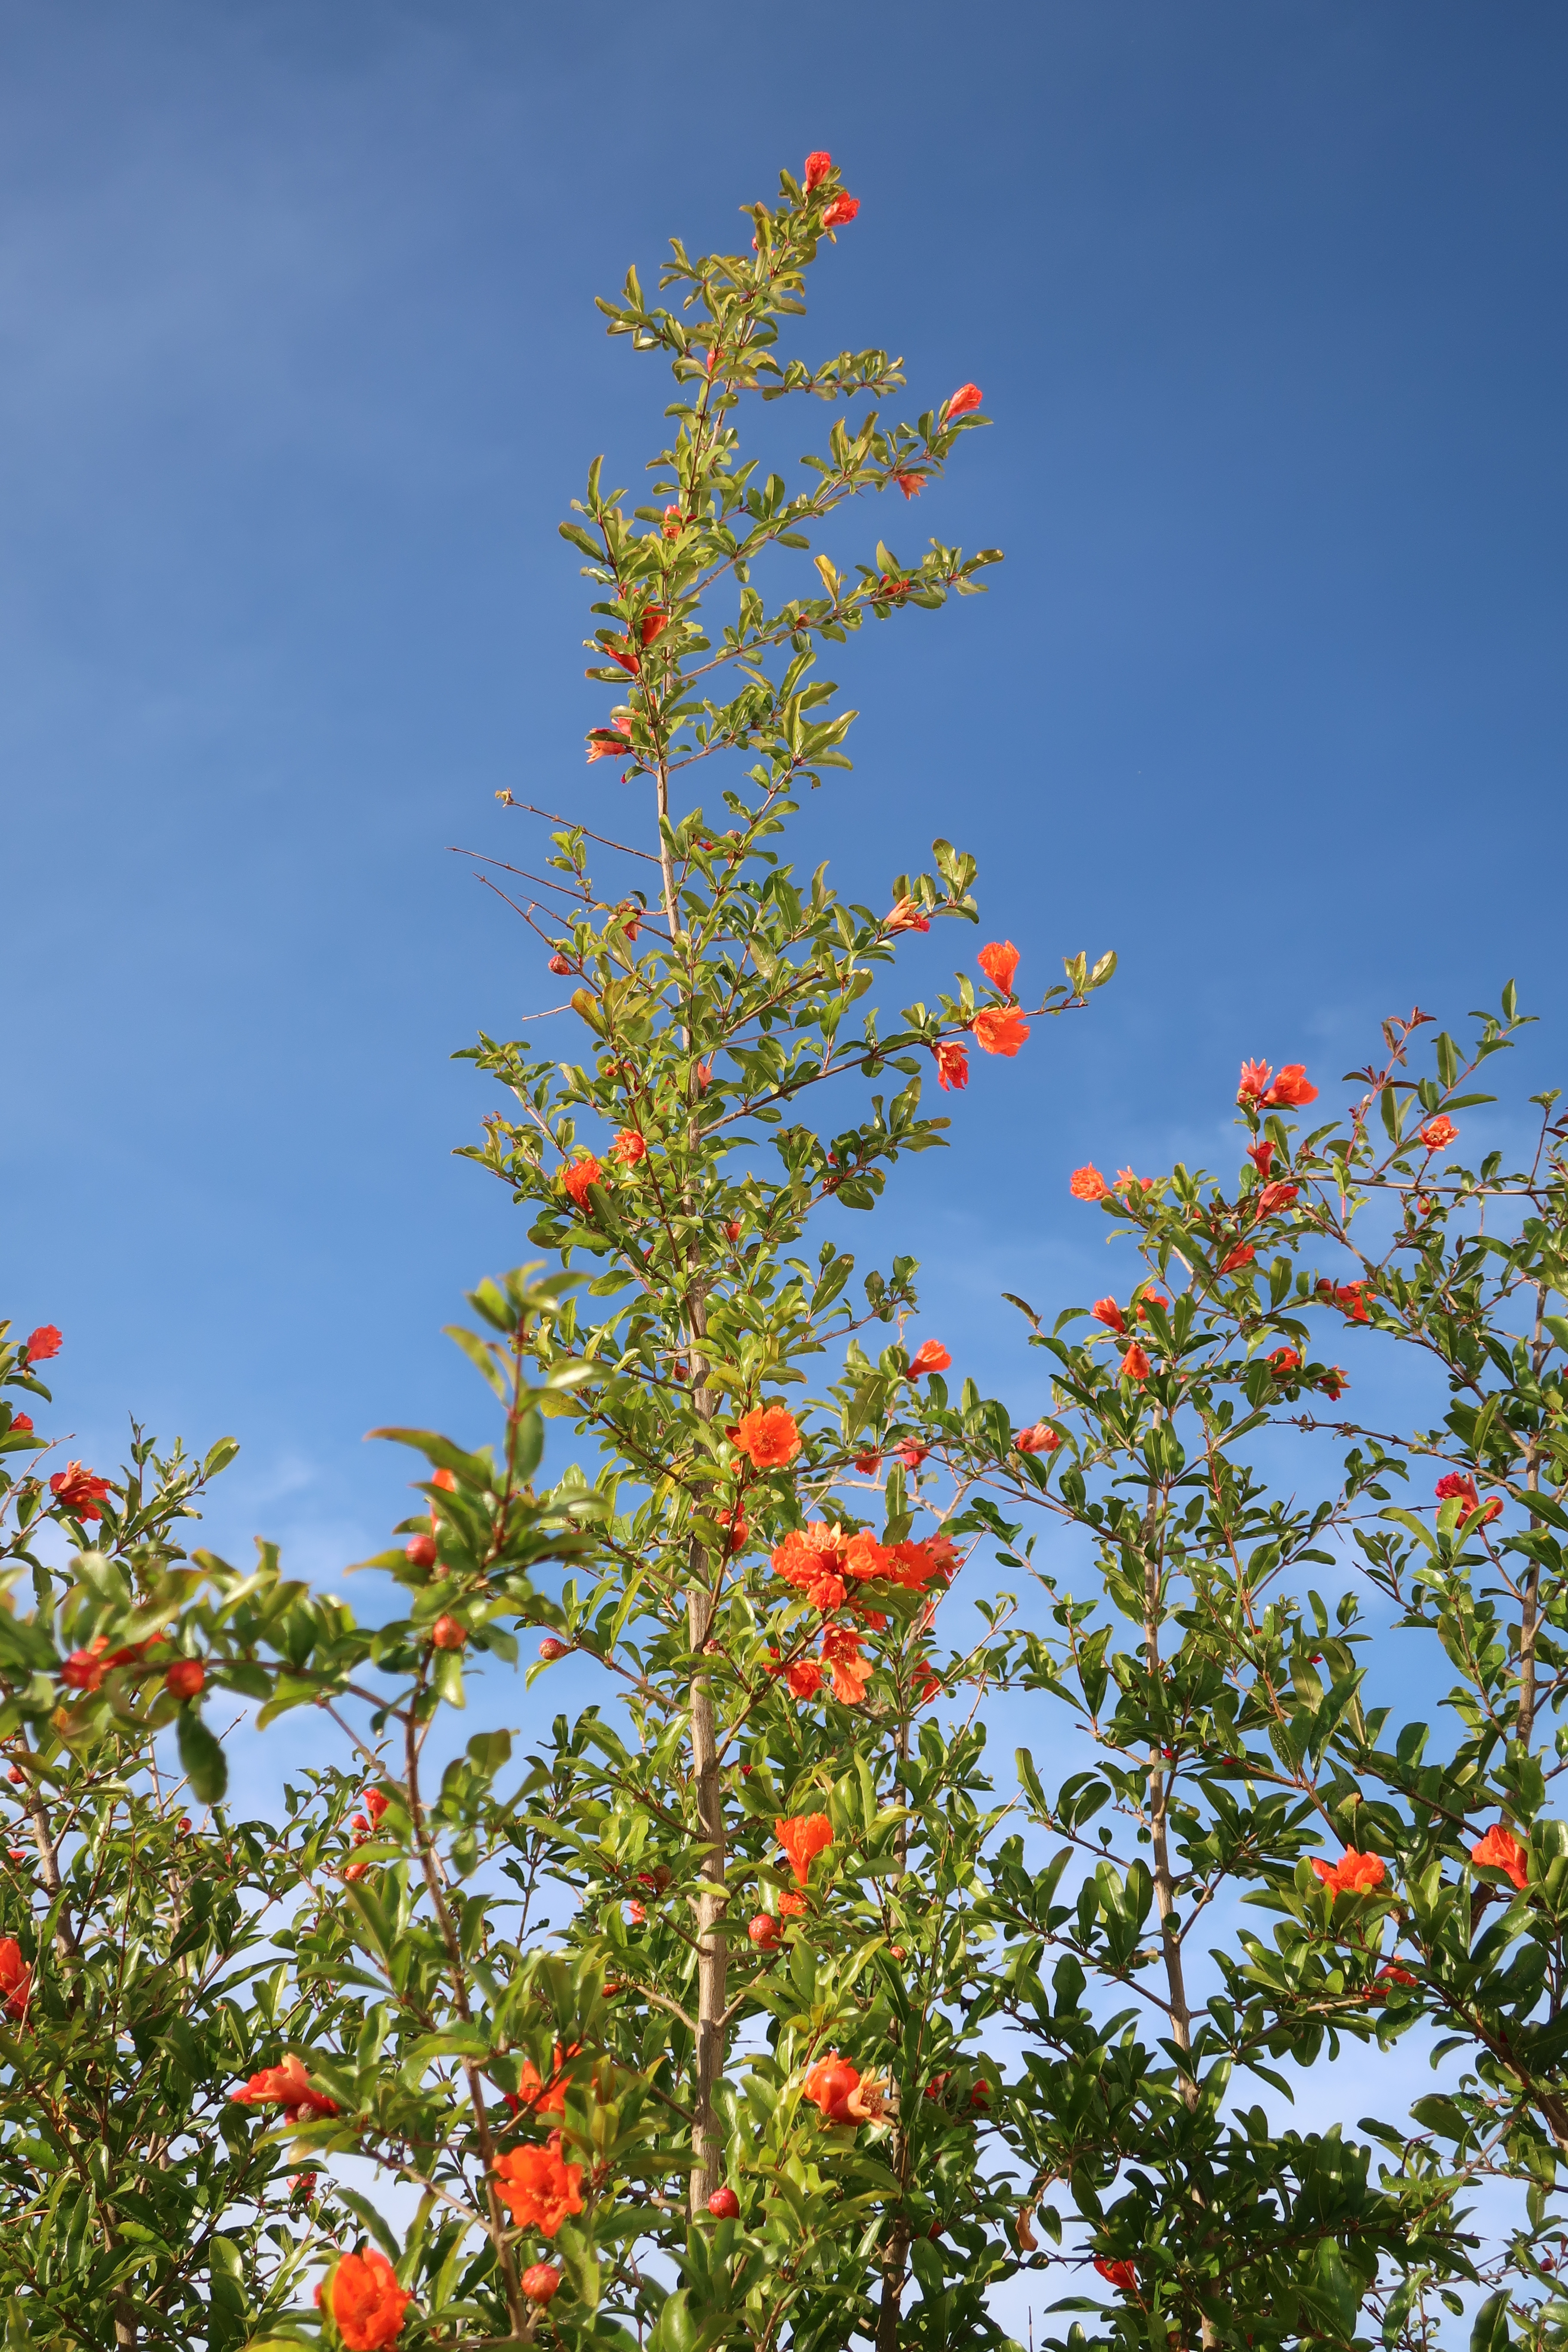
plant, flower, petal, bloom, rose, orange, botany, yellow, garden, flora, flowers, flowering plant, tree, sky, wildflower, perennial plant